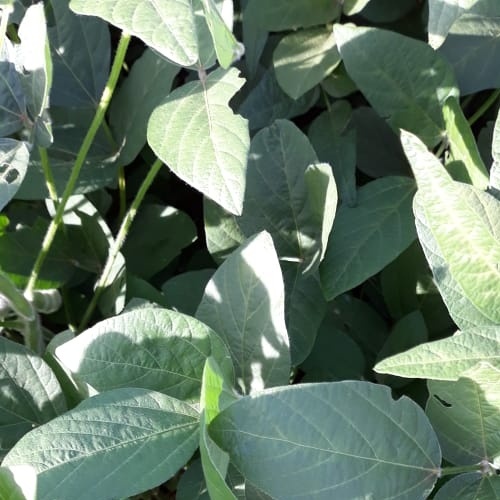
Label: Caterpillar